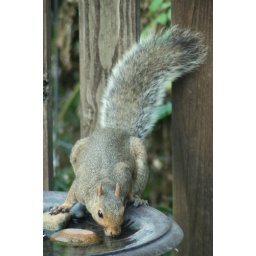
This squirrel buried a whole walnut in a flower pot today after completely diplacing a mum from the pot.